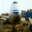
Label: airplane